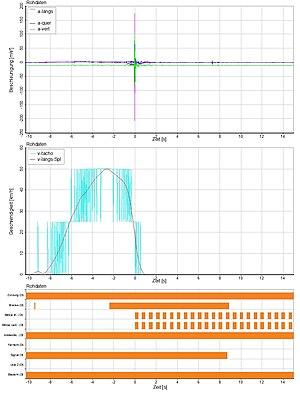
L'Enregistreur de données d’accident, en Suisse aussi enregistreur de données est un appareil électronique autonome qui enregistre les données pertinentes avant, pendant et après un accident de la route et ressemble donc à une boîte noire.